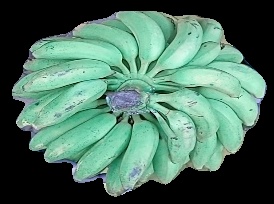
Variety: elakki-bale
Grade: grade1